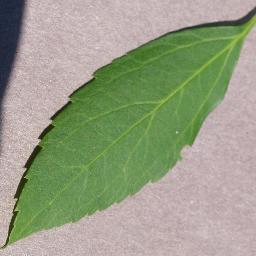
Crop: cherry
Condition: (including_sour)_healthy